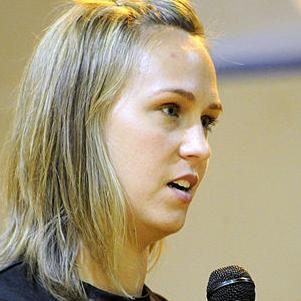
Age: 26